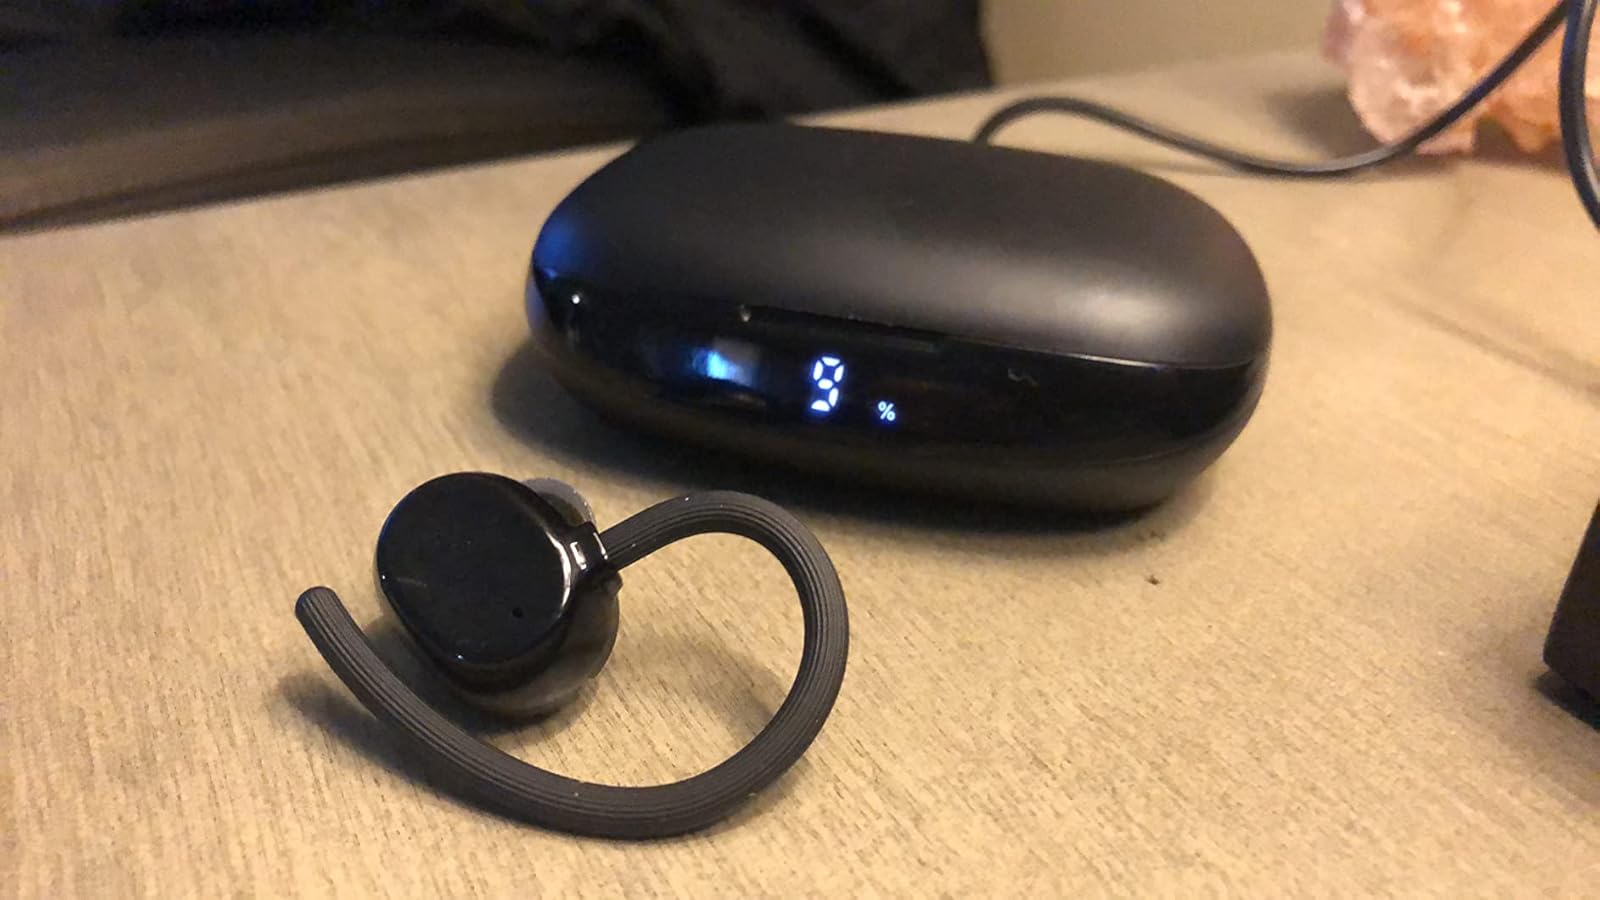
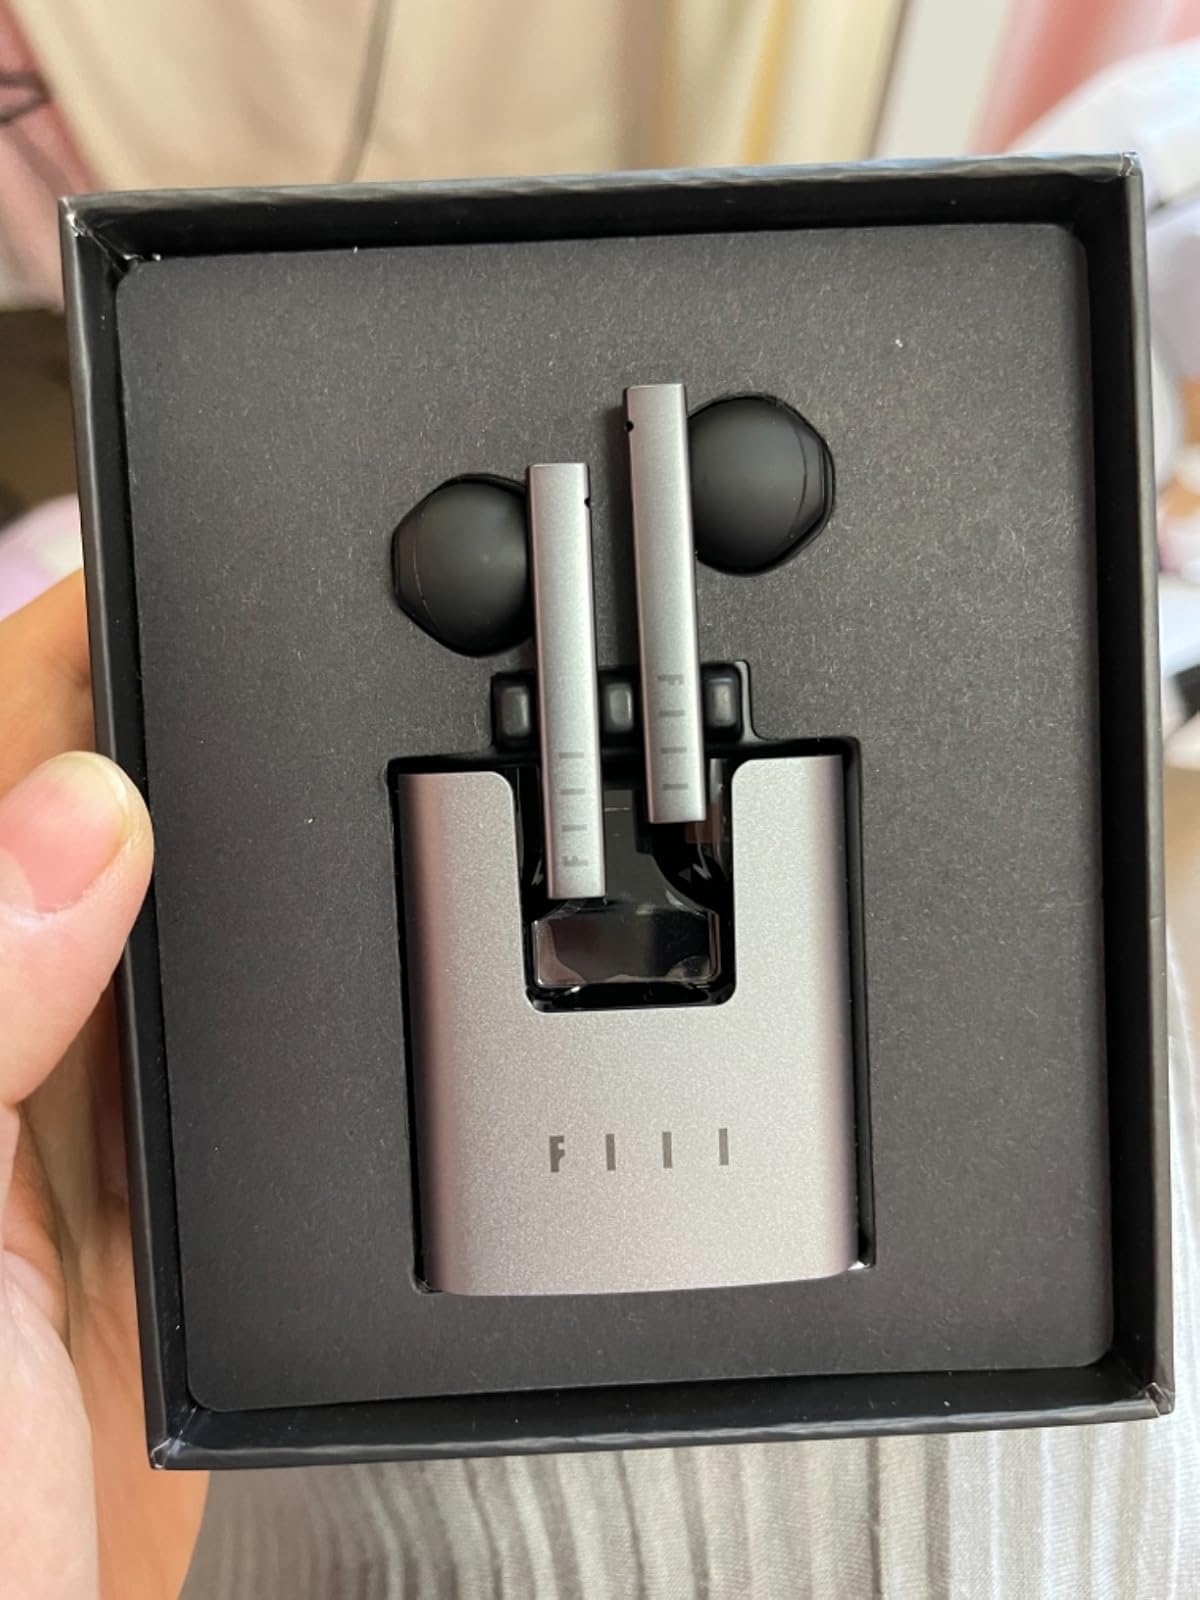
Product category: earbuds
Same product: no